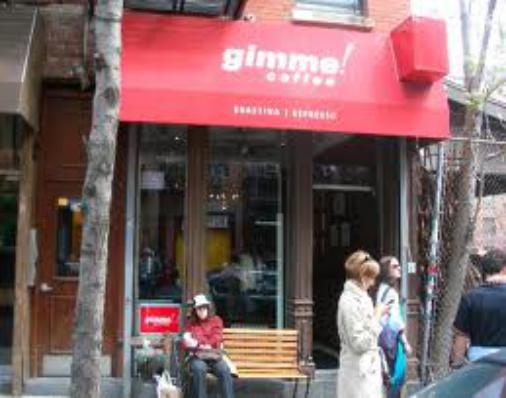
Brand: Gimme! Coffee
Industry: Food